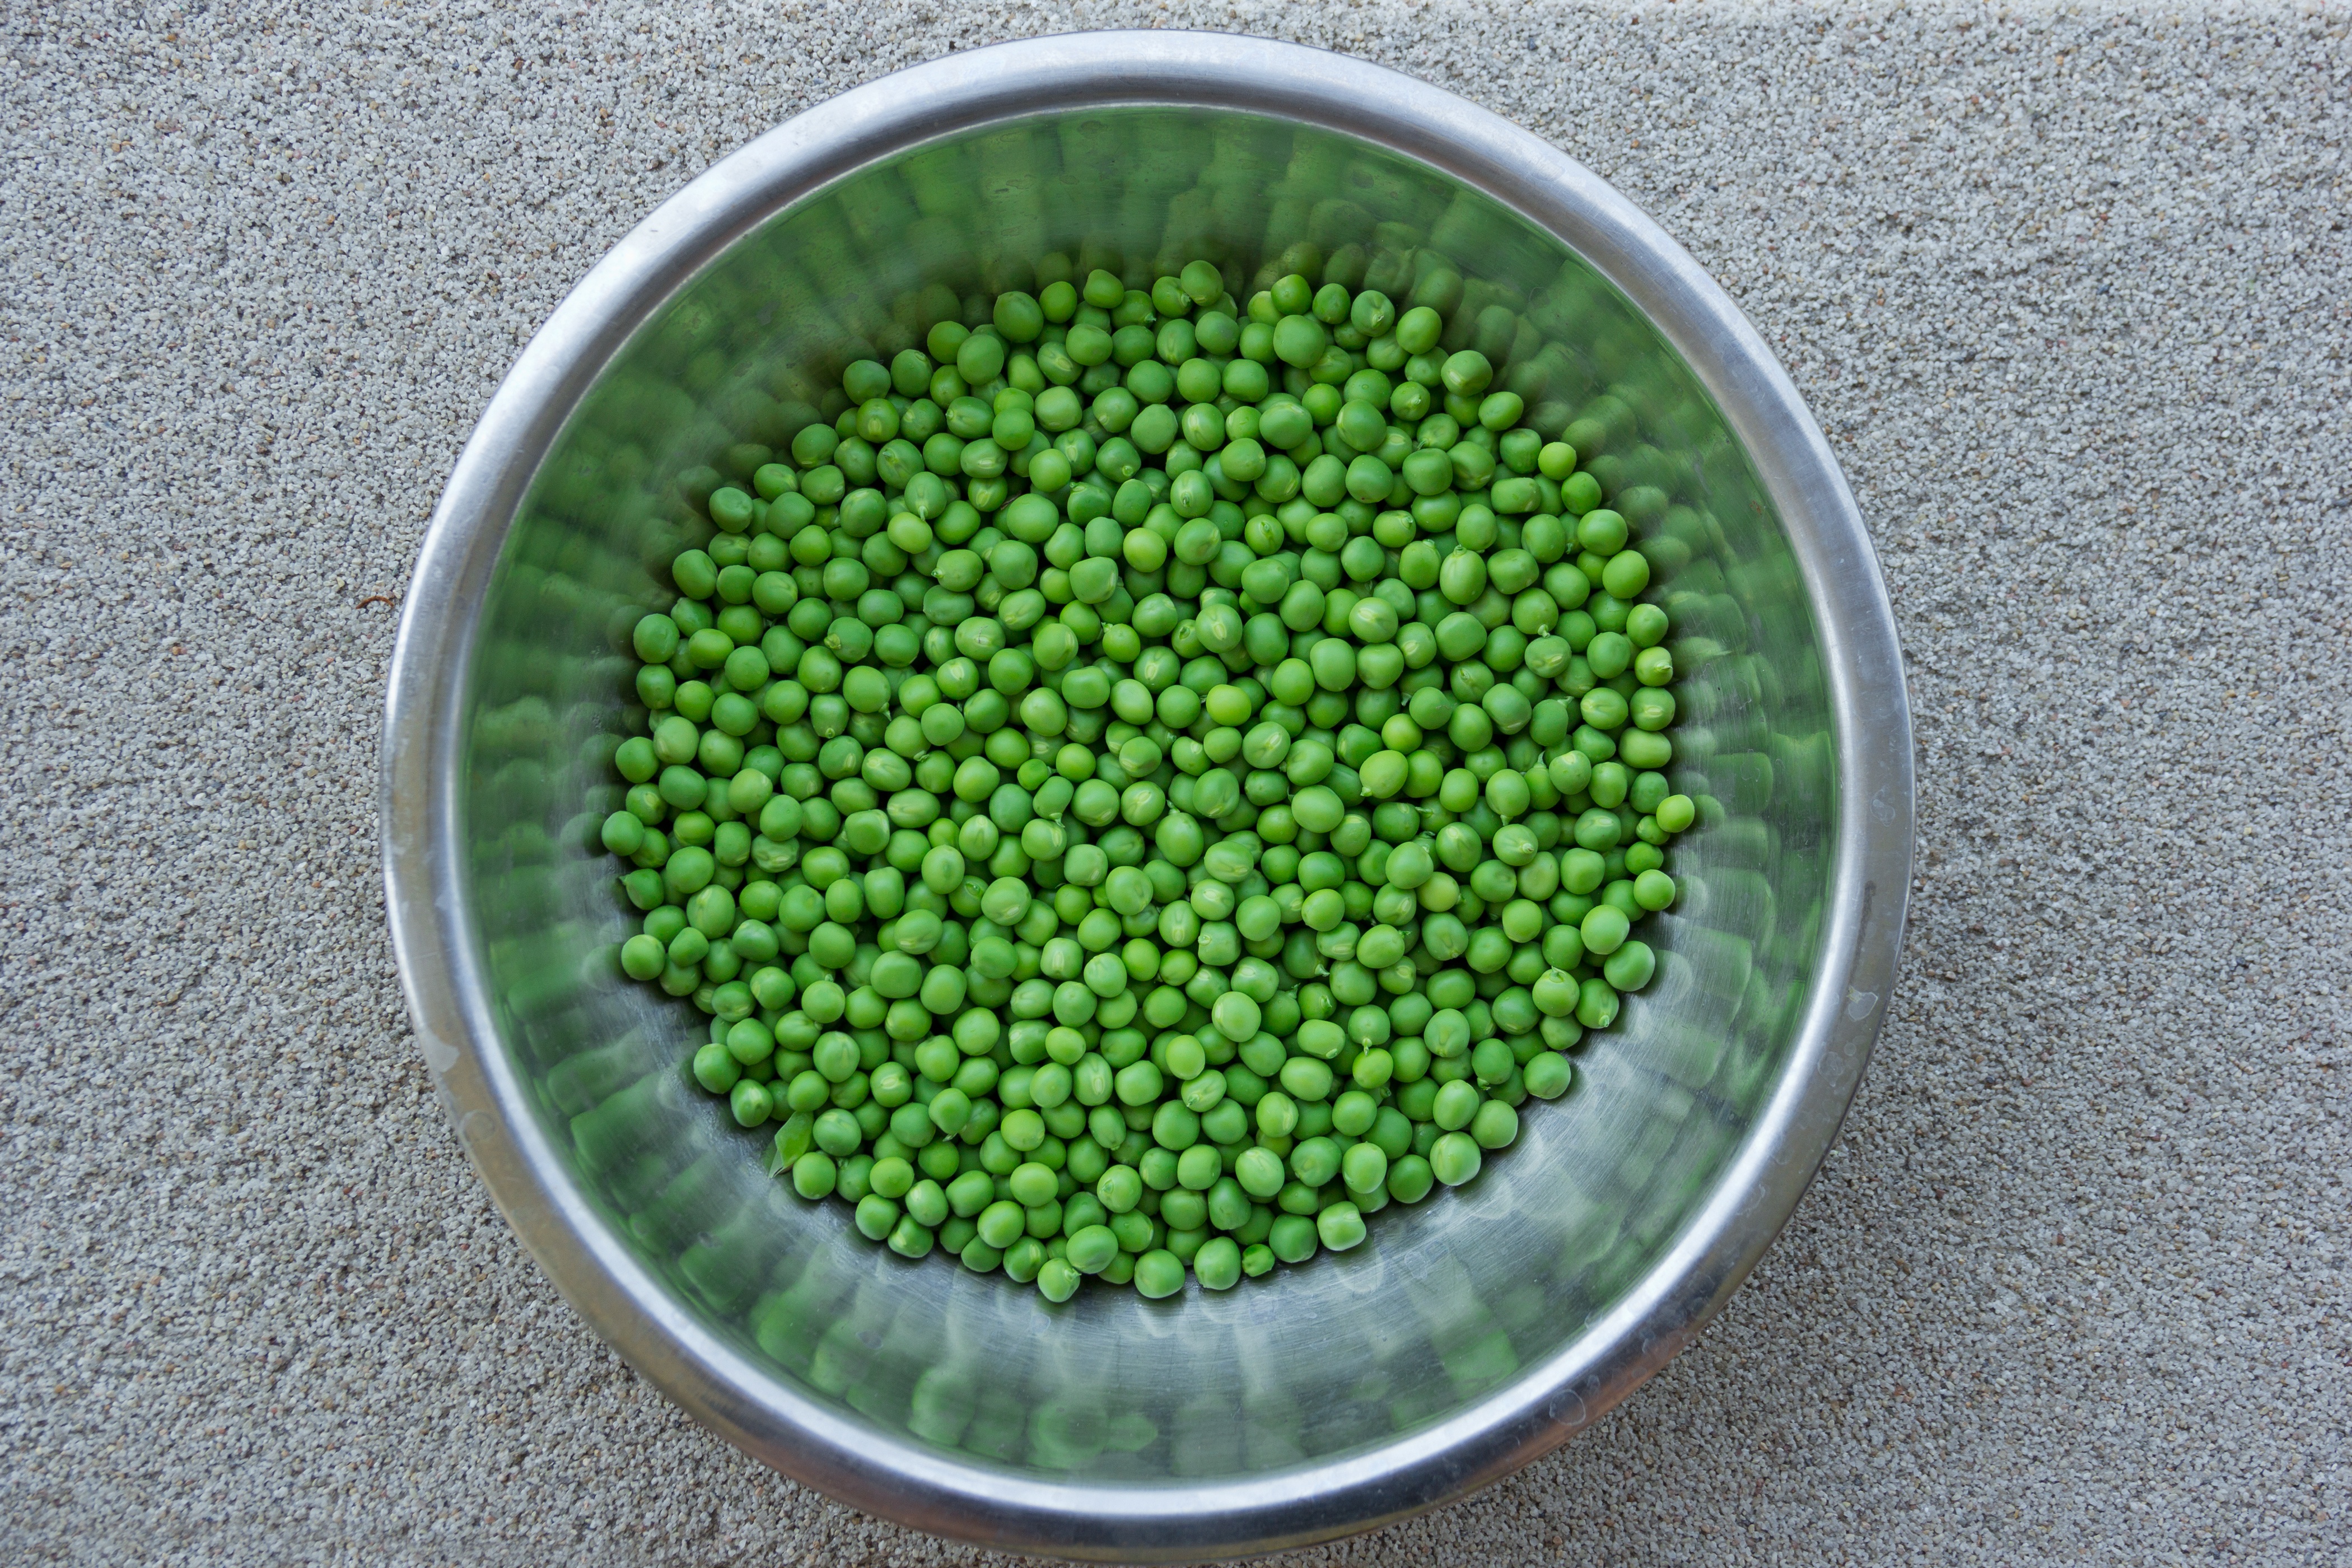
table, nature, group, plant, fruit, sweet, seed, round, flower, bowl, food, green, cooking, produce, vegetable, crop, natural, fresh, agriculture, gourmet, healthy, freshness, pea, vitamin, background, vegetables, tasty, vegan, vegetarian, raw, diet, organic, peas, flowering plant, fresh picked, land plant